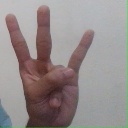
अक्षर: क्ष